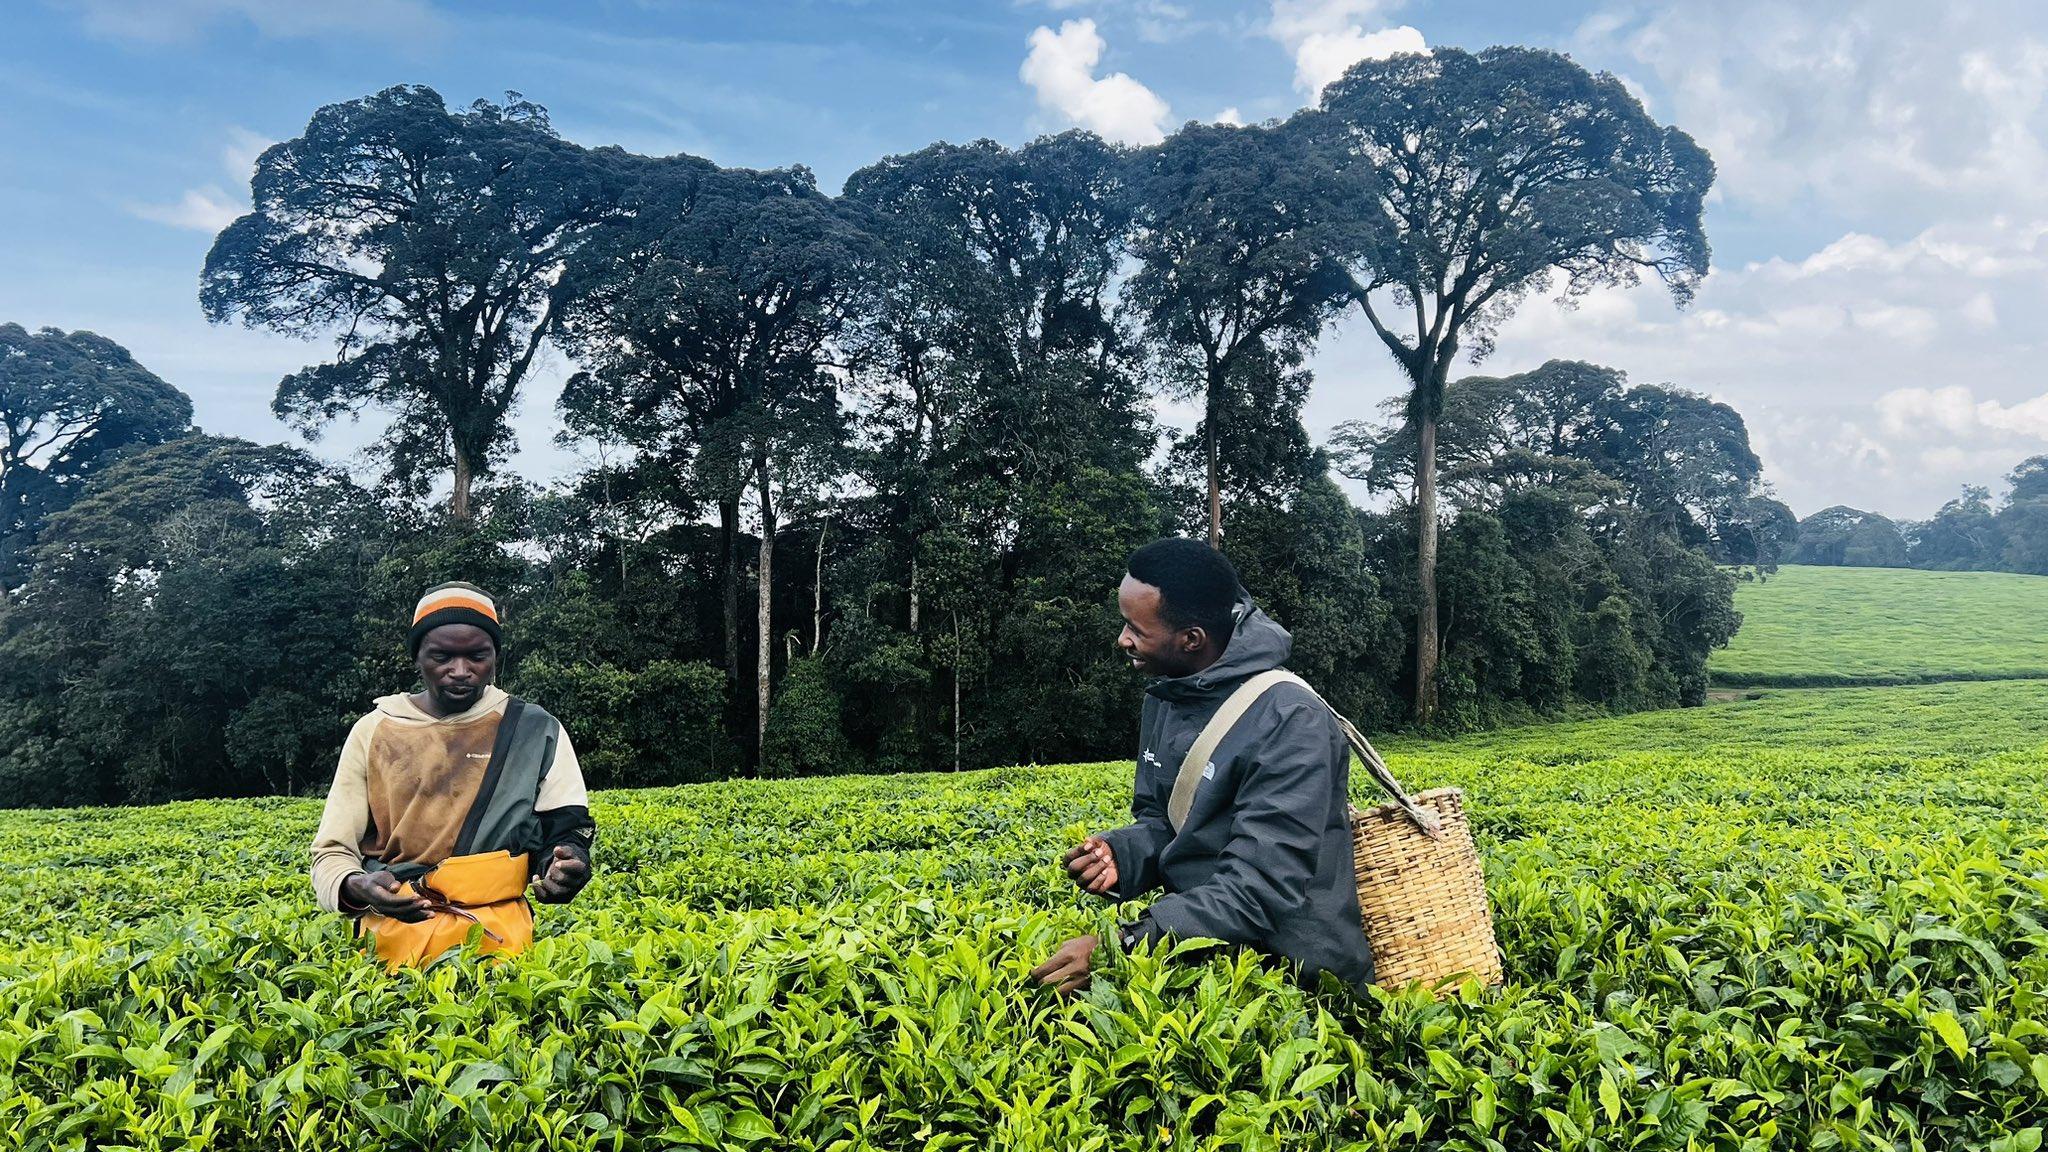
Miti, vichaka, wakulima wawili wanaume wakiwa ndani ya shamba la chai, wakivuna majani na kuyaweka kwenye vikapu vilivyo mgongoni mwao kwa ajili ya kupelekwa sokoni kuuzwa.